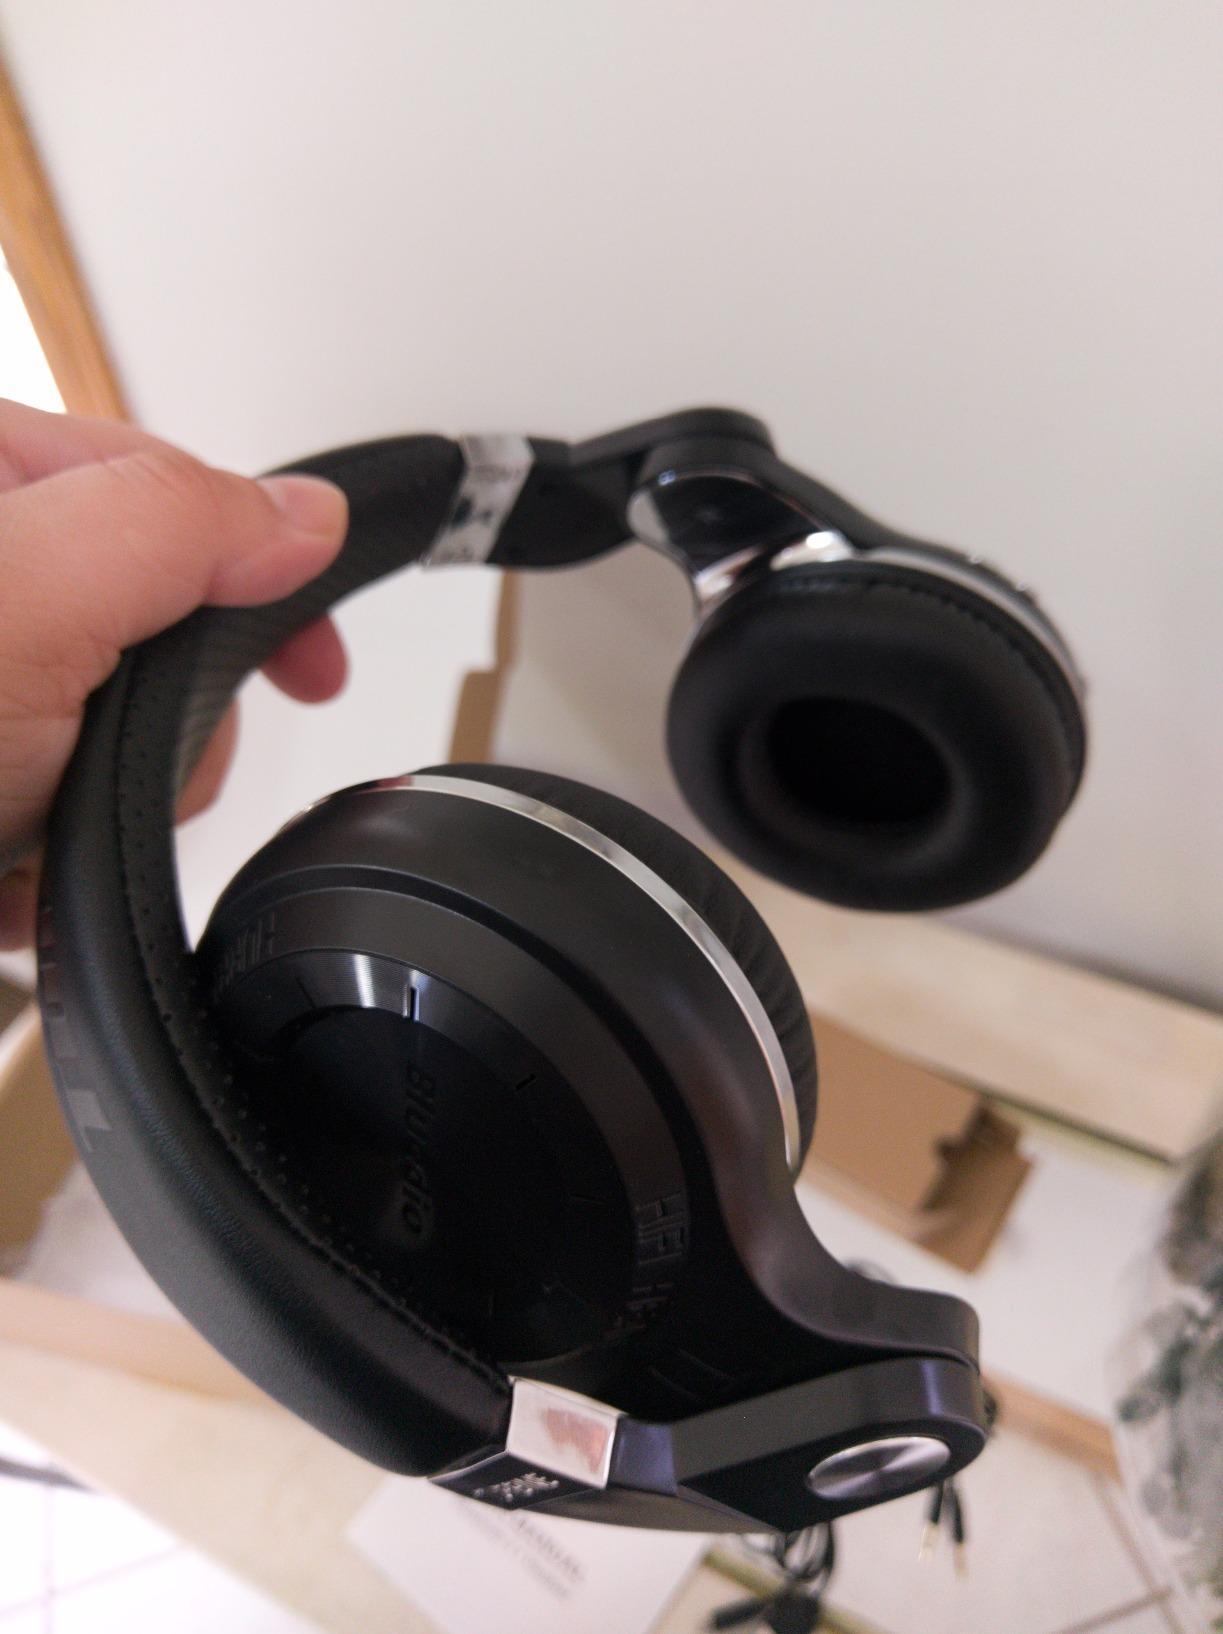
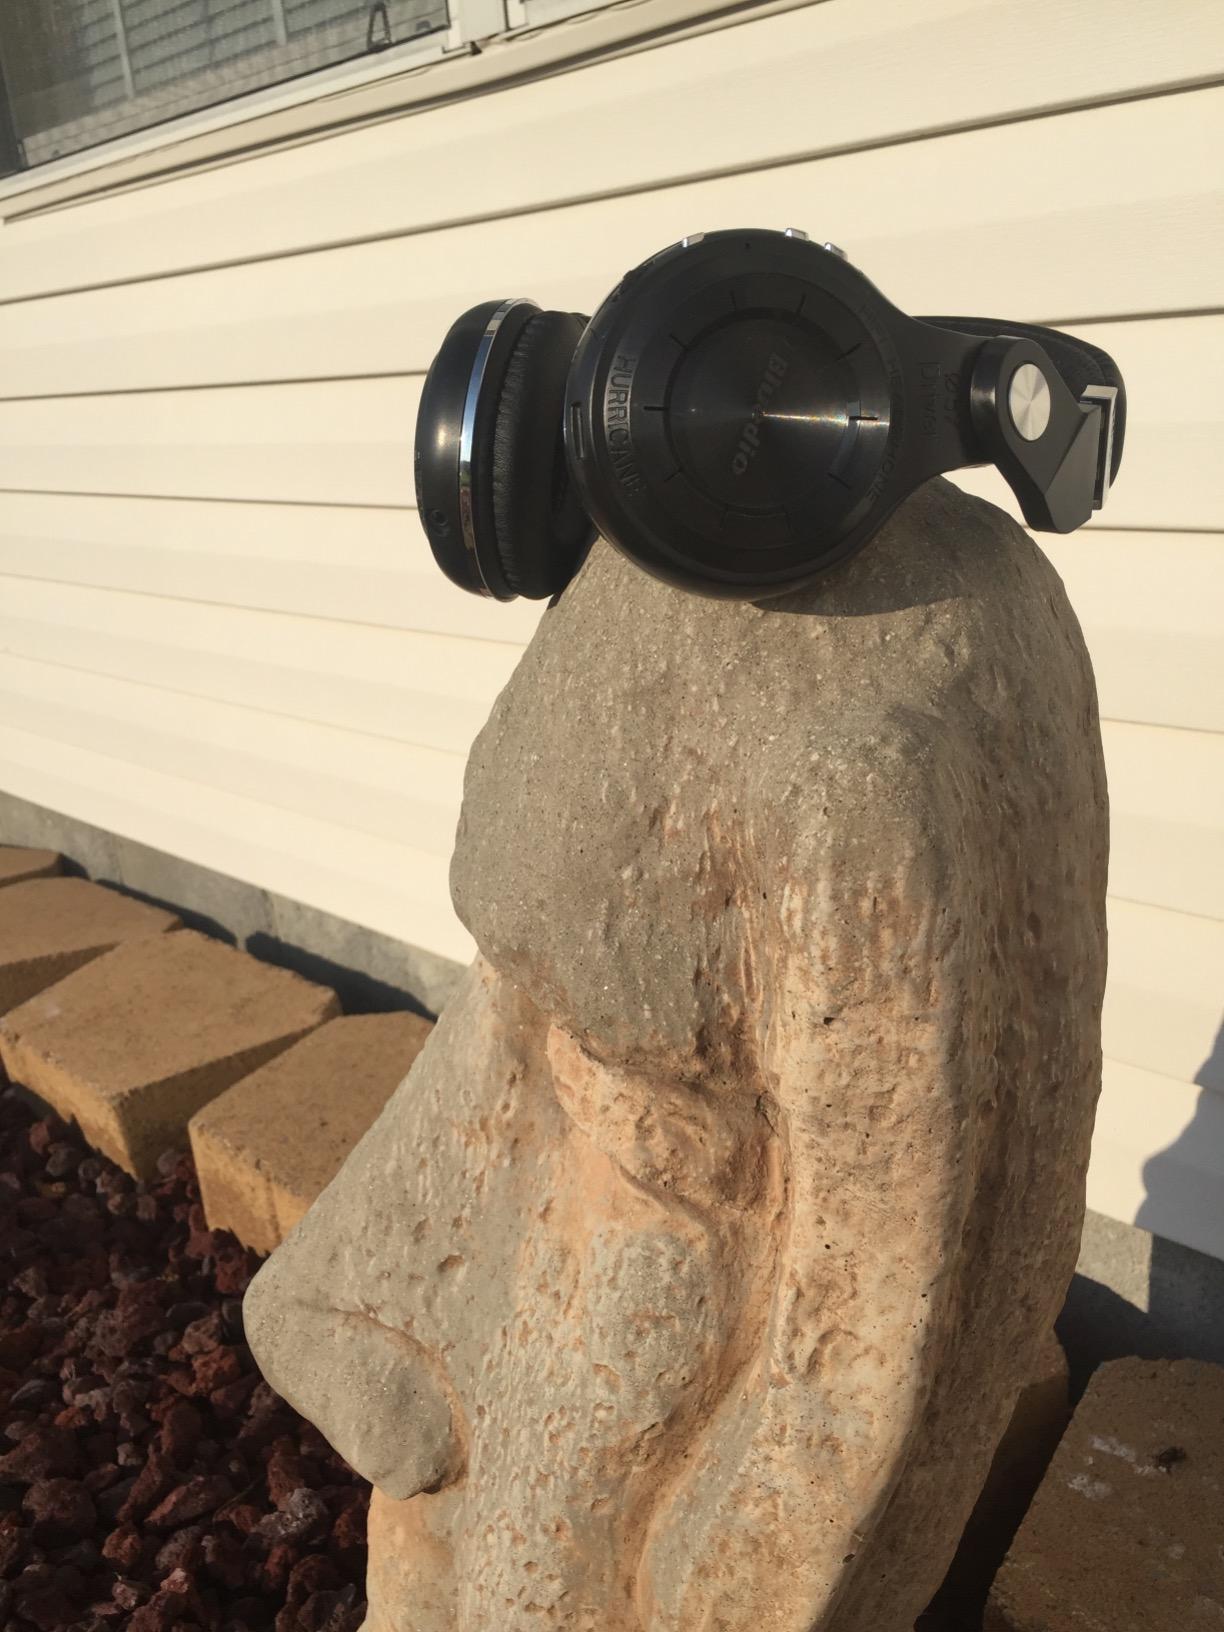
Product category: headphones
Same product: yes